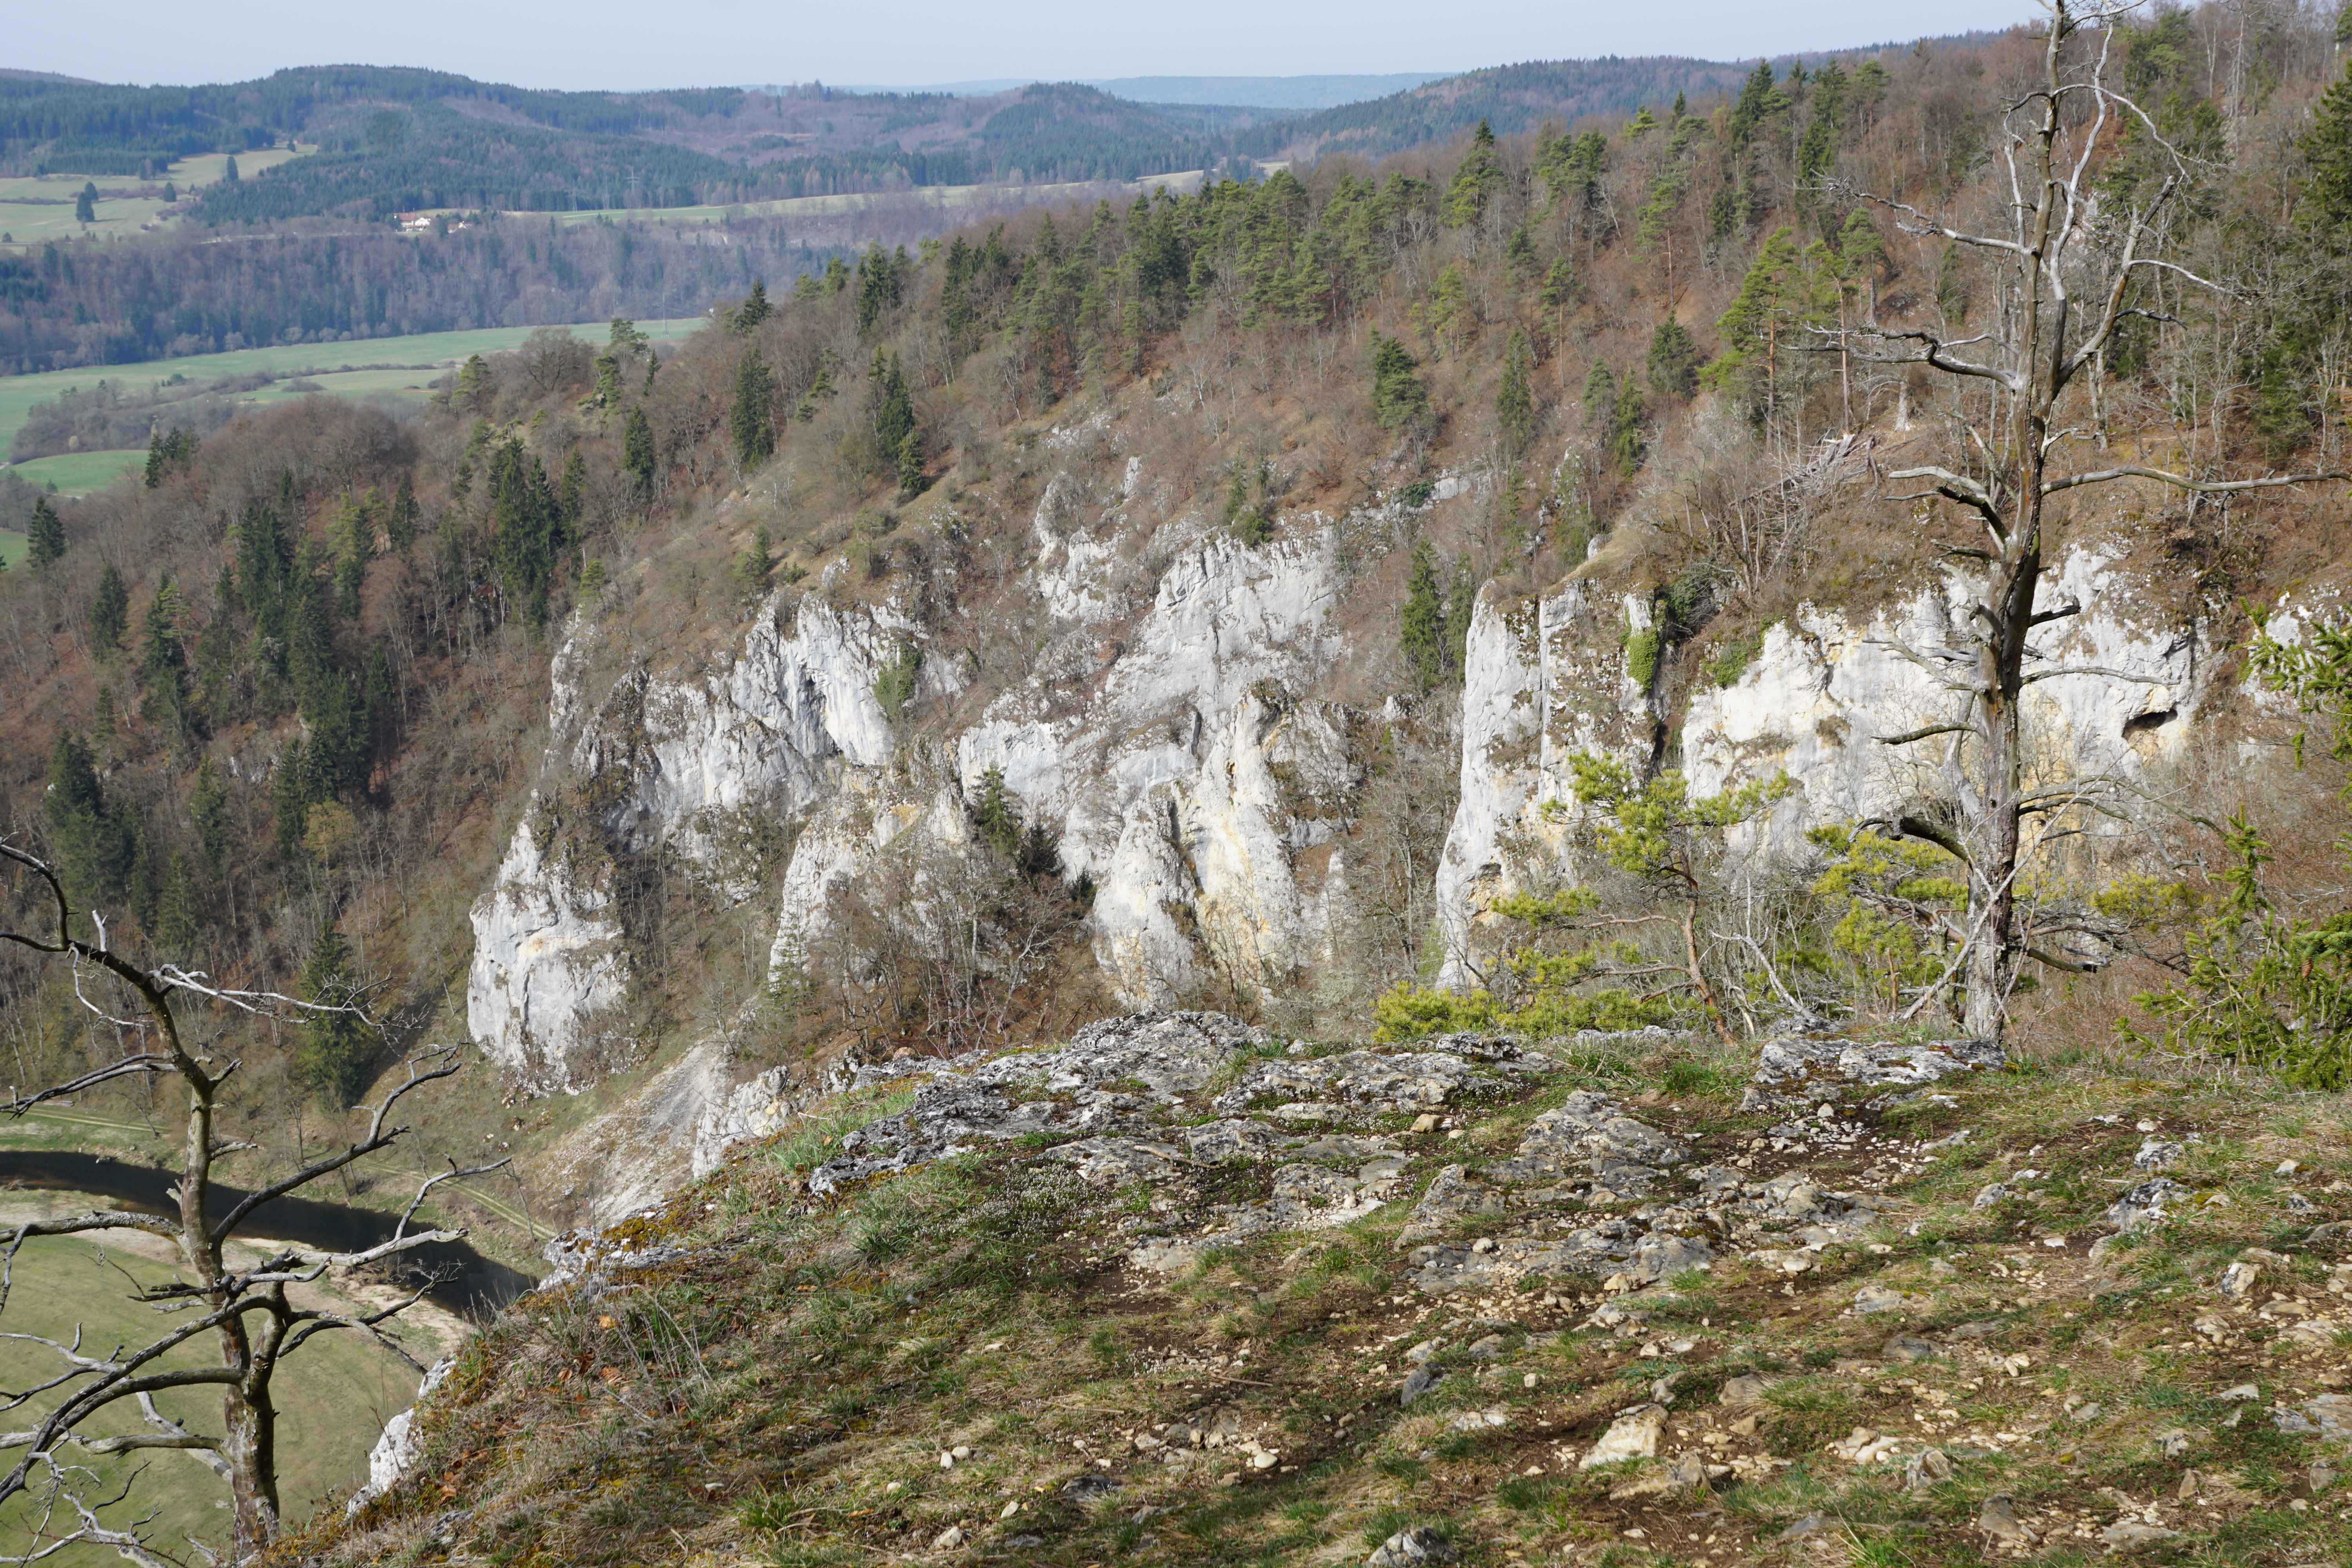
forest, rock, wilderness, walking, mountain, trail, river, valley, mountain range, formation, cliff, terrain, ridge, danube, geology, badlands, ravine, plateau, landform, danube valley, mountain pass, geological phenomenon